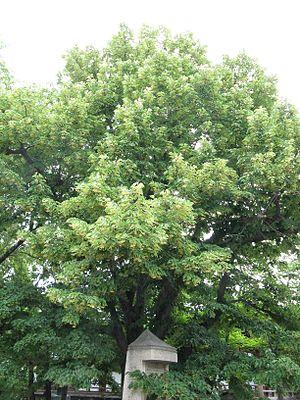
Tilia miqueliana, Tilleul de Miquel, encore appelé « Arbre d'éveil » est une des espèces de Tilleul.